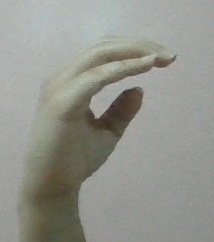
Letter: jeem